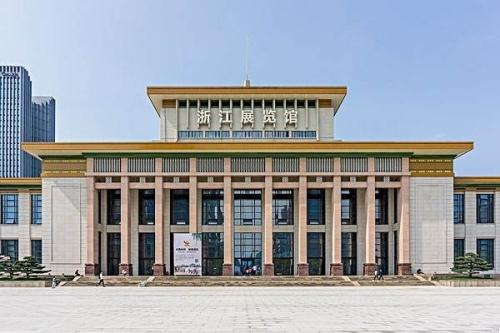
地标名称：浙江展览馆
所在城市：杭州市·拱墅区